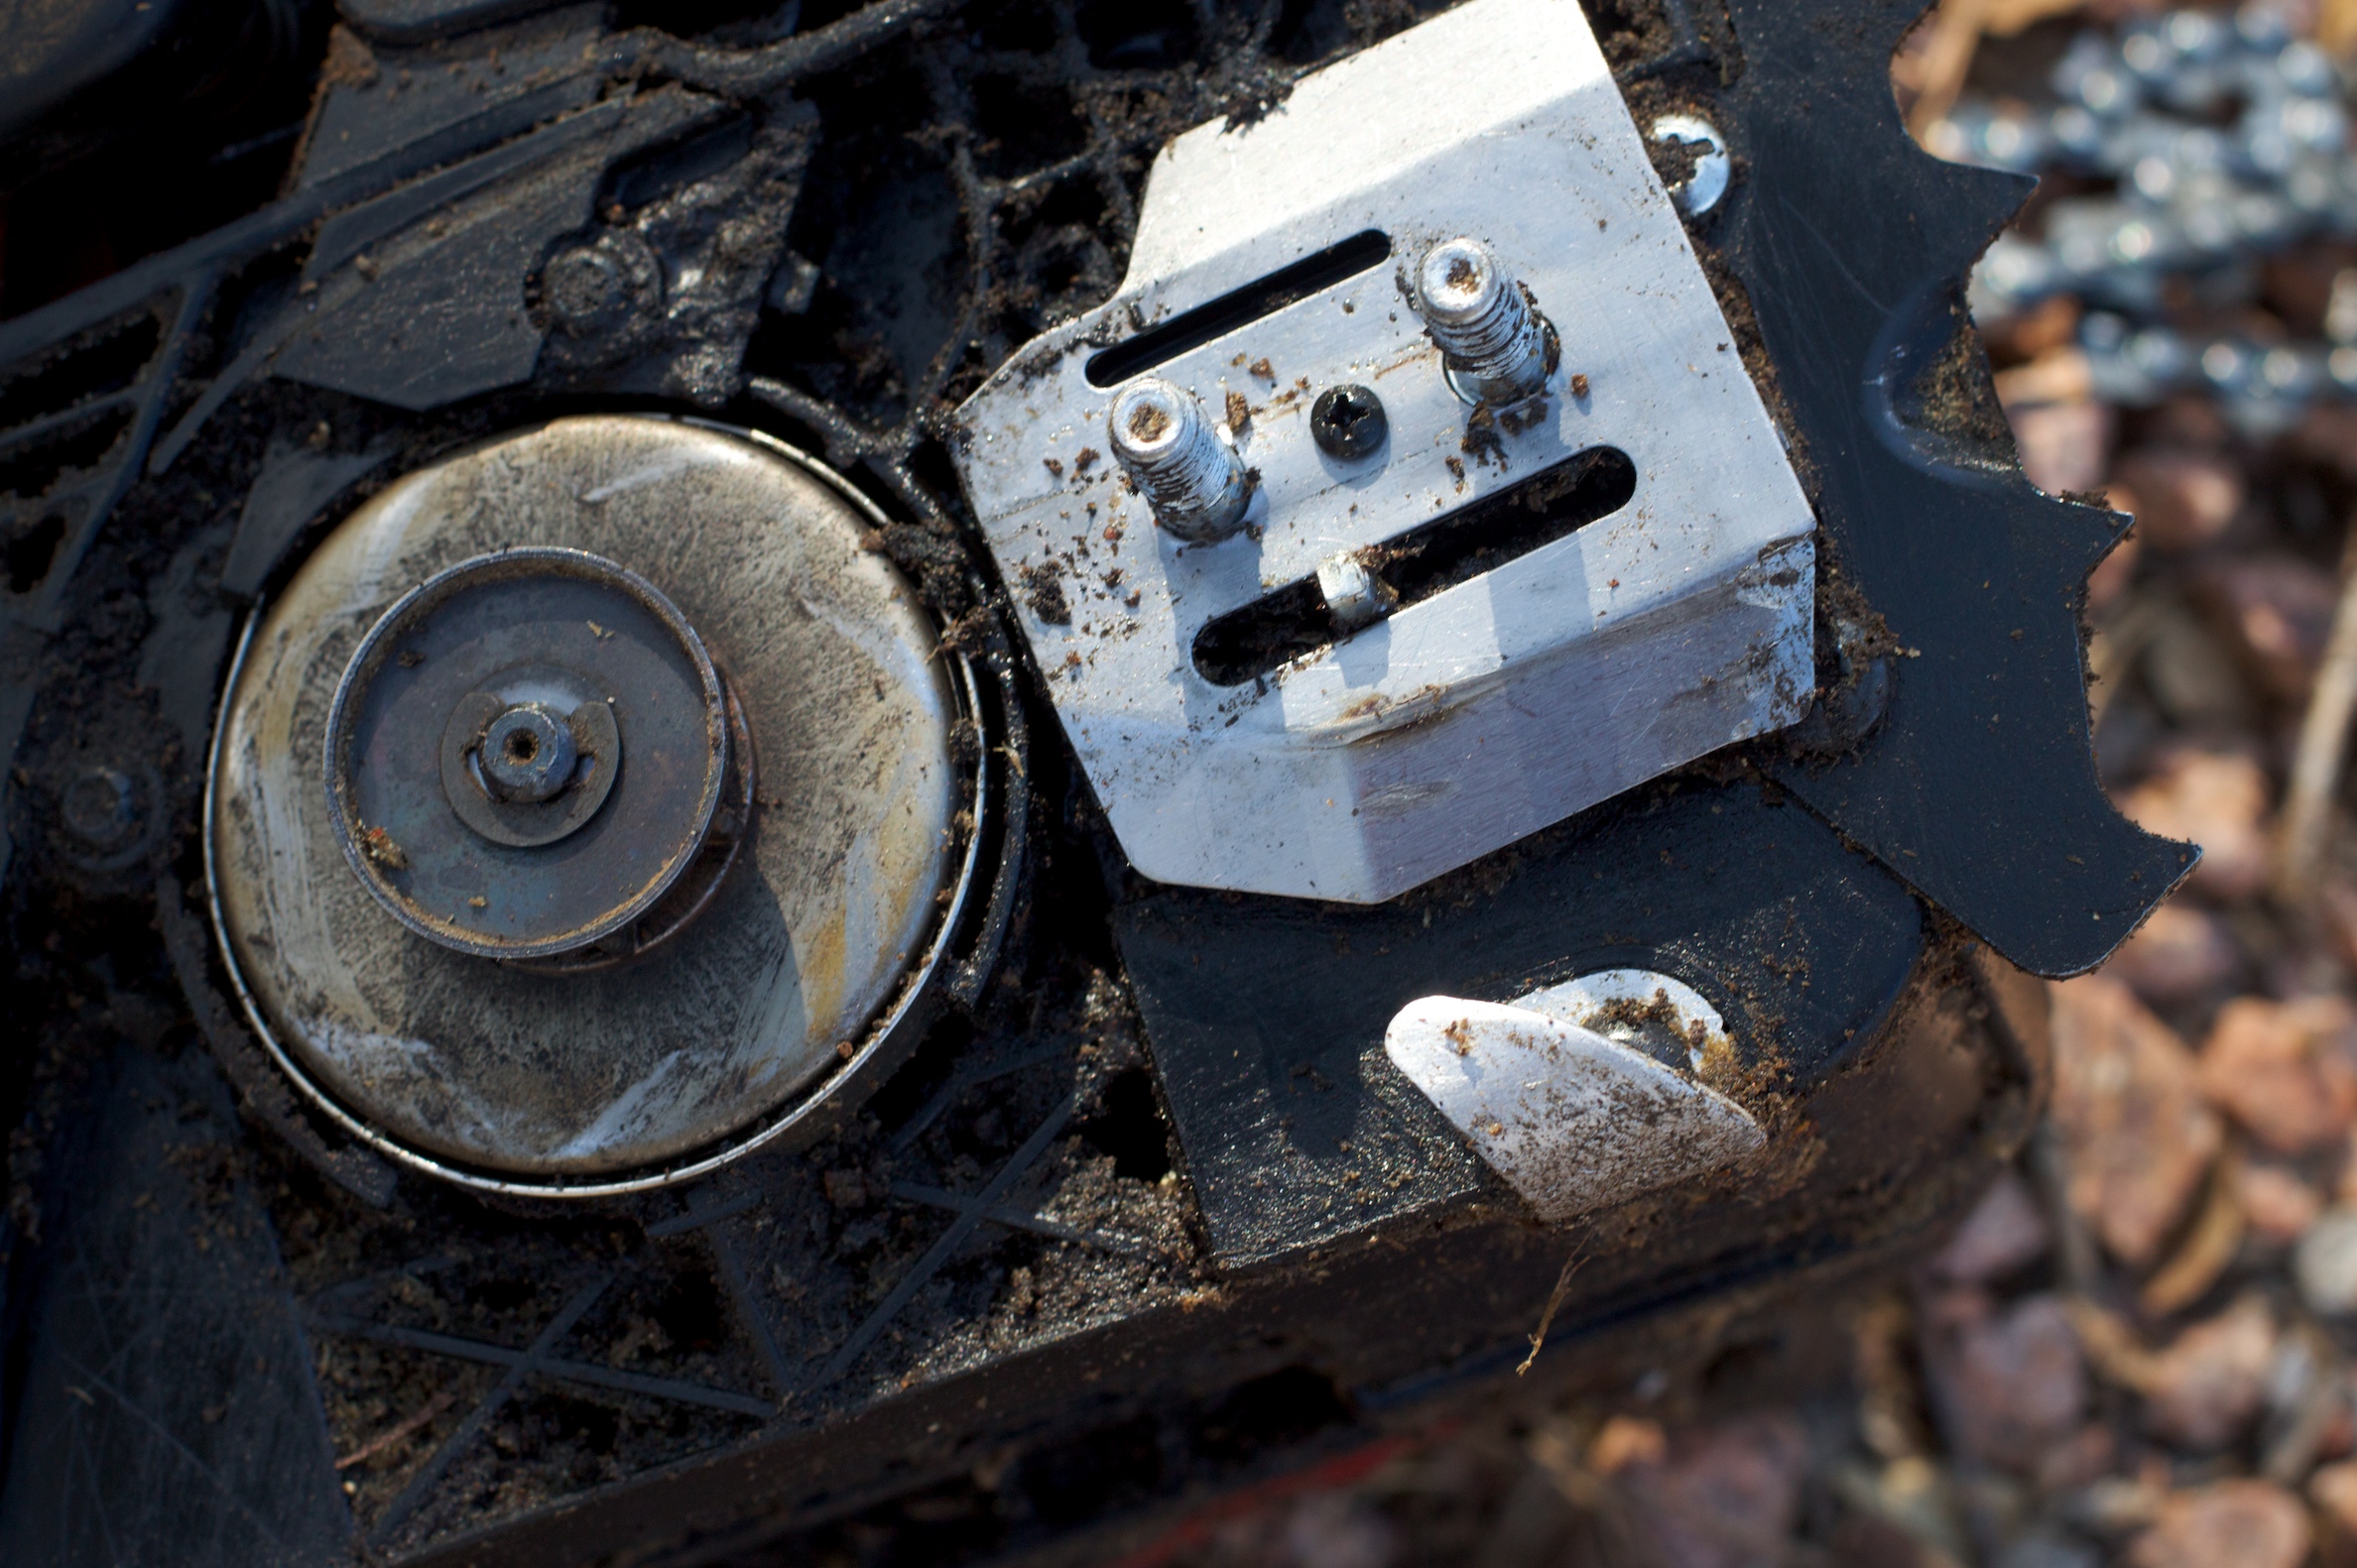
wheel, vehicle, close up, engine, 2010365